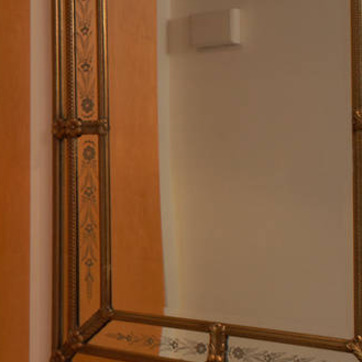
Material: mirror